Woking

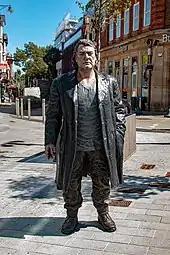
"The Wanderer", by Sean Henry, in Albion Square

Since the mid-1990s, the borough council has commissioned a series of renewable energy installations to generate heat and electricity to power local homes and offices. Operated by the council-owned subsidiary, ThamesWey, the scheme includes combined heat and power plants, photovoltaic arrays and a 200 kW hydrogen fuel cell at Woking Park. The council aims to generate 15% of the electricity used in the borough from photovoltaics by 2032 and to increase the installed capacity of renewable energy generators to 11 MW by 2030.